Karl Müller (painter)

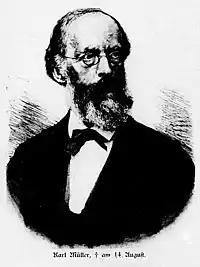
Karl Müller, from the "Illustrirte Zeitung" (1893)

Karl Müller, also Carl Müller (29 October 1818 – 15 August 1893) was a German late Nazarene painter of the Düsseldorf school of painting.